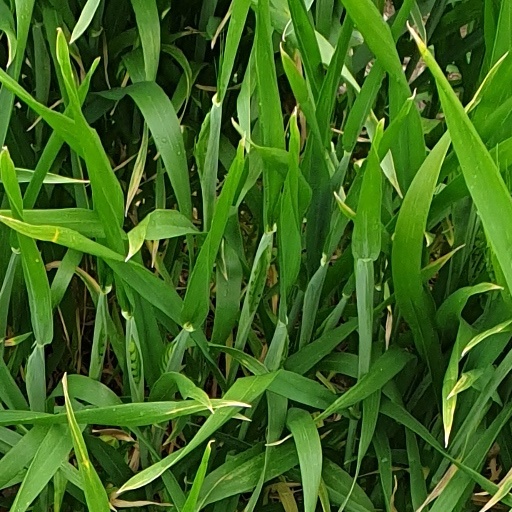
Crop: wheat